Paleocontinent

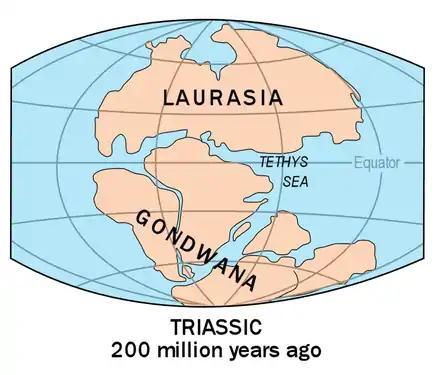
Gondwana: Triassic Period, 200 mya

Gondwana was located in the southern hemisphere, with the land mass that makes up current day Antarctica closest to the South Pole. The continent reaches from just above the equator to the South Pole. Current day South America and Africa are closest to the equator with Northern Africa intersecting the equator.